Len Incigneri

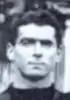

Leonard "Len" Incigneri (3 January 1884 – 22 August 1964) was an Italian-Australian rules football player, umpire and coach. He played for South Melbourne Football Club and Melbourne Football Club in the Victorian Football League (VFL) and Richmond Football Club in both the Victorian Football Association (VFA) and the VFL. For a short period he was appointed to the VFL list of umpires. His brother Matt Incigneri was also an Australian rules footballer.